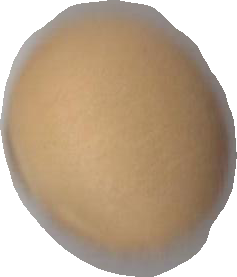
Variety: Dega